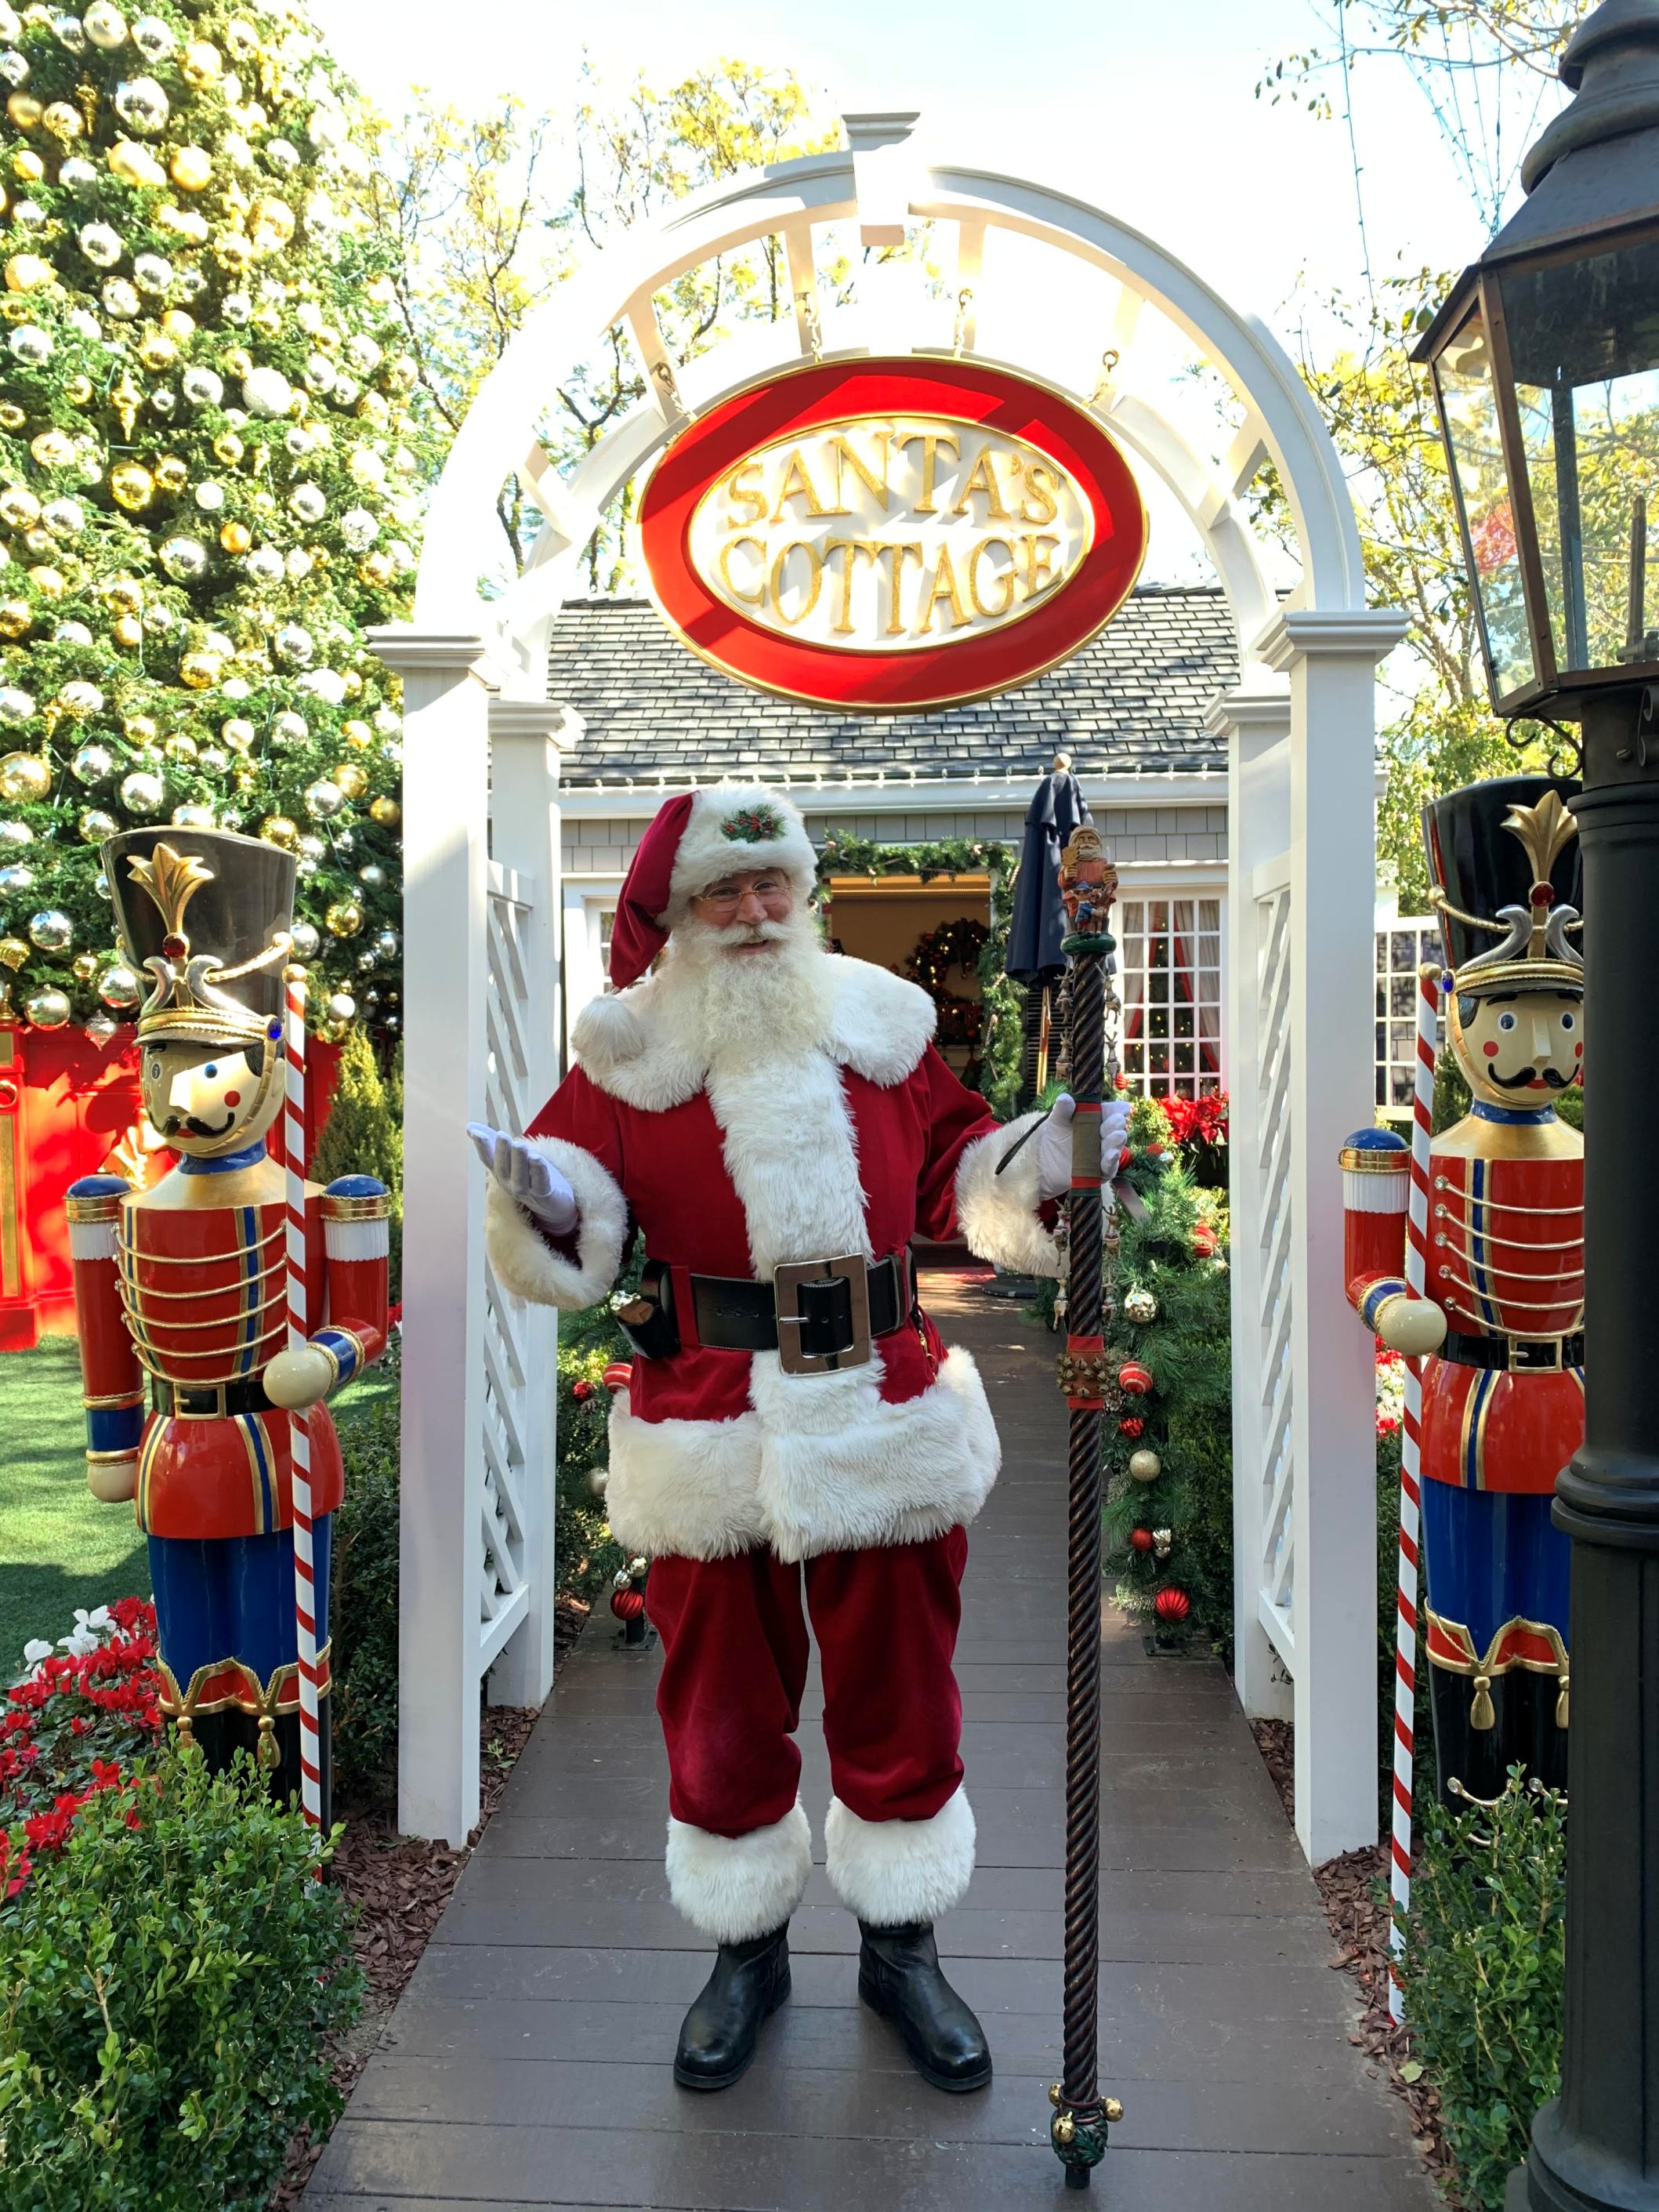
christmas, santa claus, fictional character, event